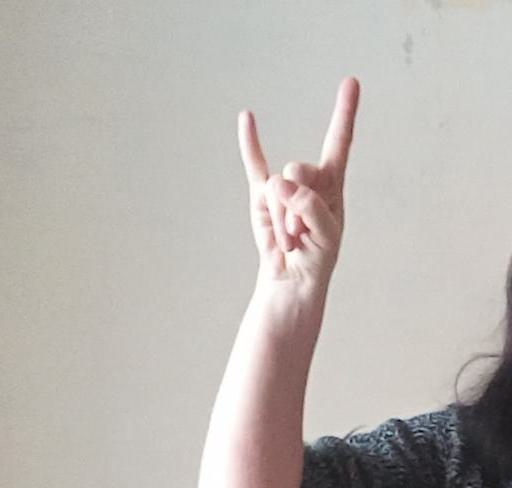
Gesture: rock